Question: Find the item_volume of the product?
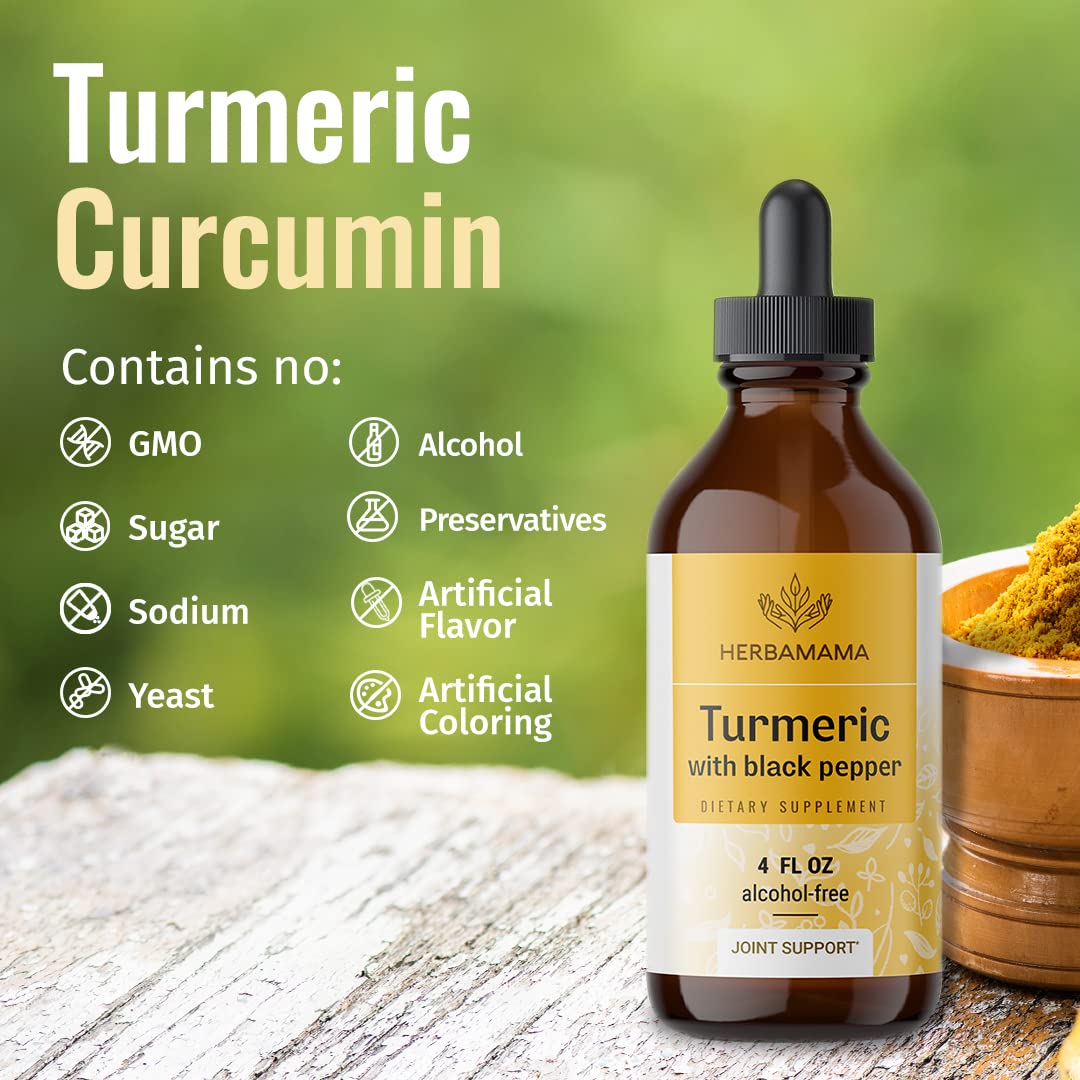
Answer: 4.0 fluid ounce